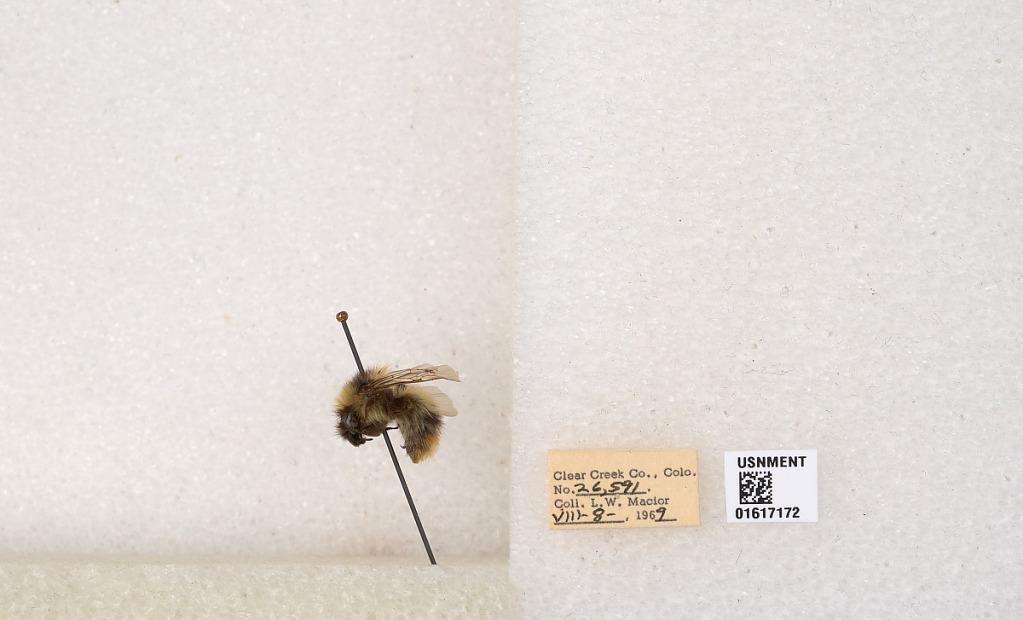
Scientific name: Bombus kirbyellus
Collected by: L. Macior
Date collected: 1969-8-8
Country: United States
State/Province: Colorado
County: Clear Creek
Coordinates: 39.6891, -105.644